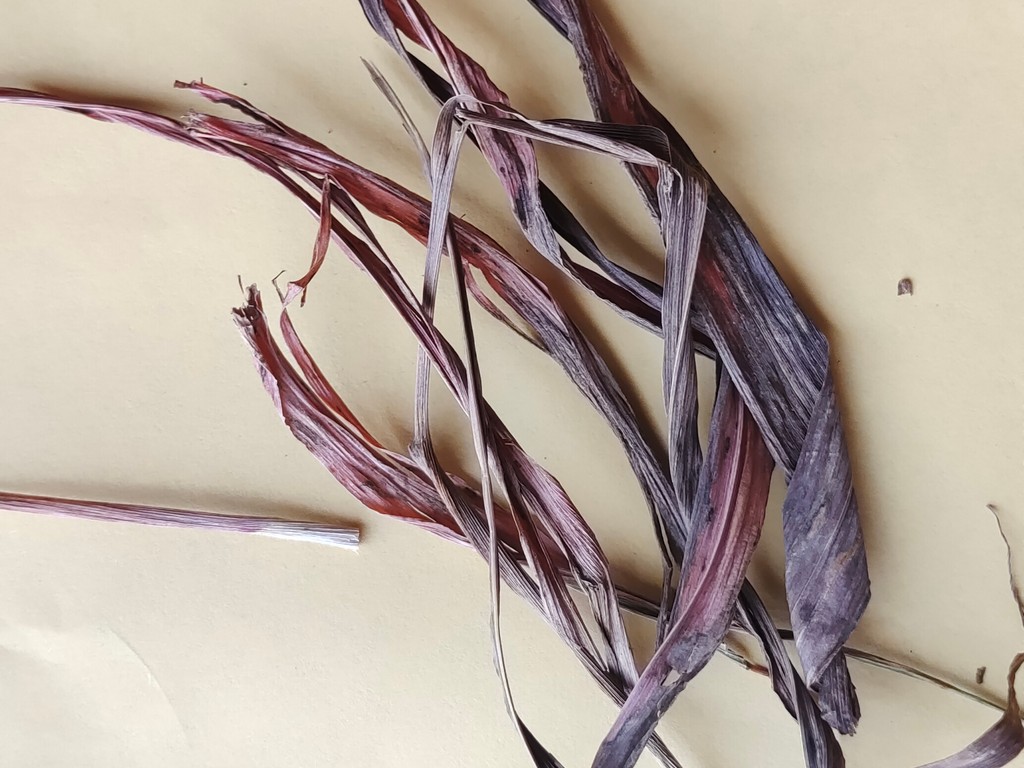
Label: Dried